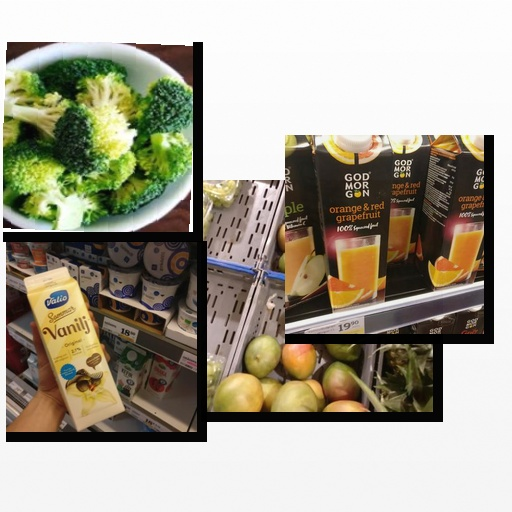
Food items: orange_red_grapefruit_juice, broccoli, vanilla_yoghurt, mango